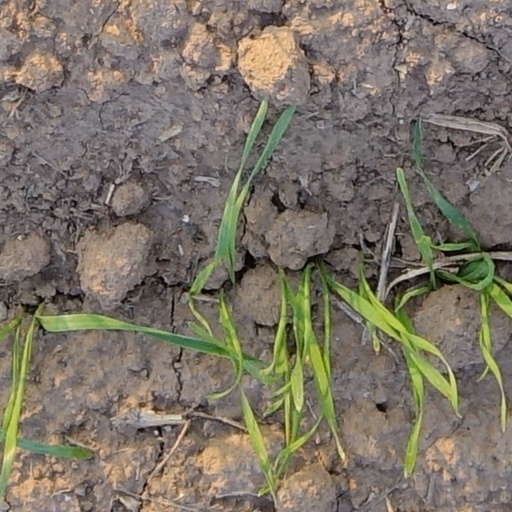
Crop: wheat